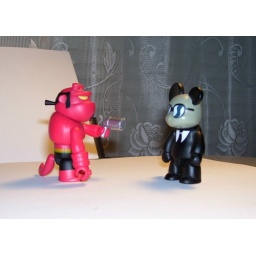
hellboy meets the bear in black